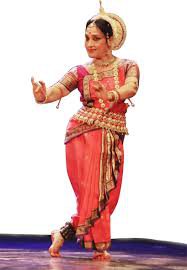
Dance form: odissi